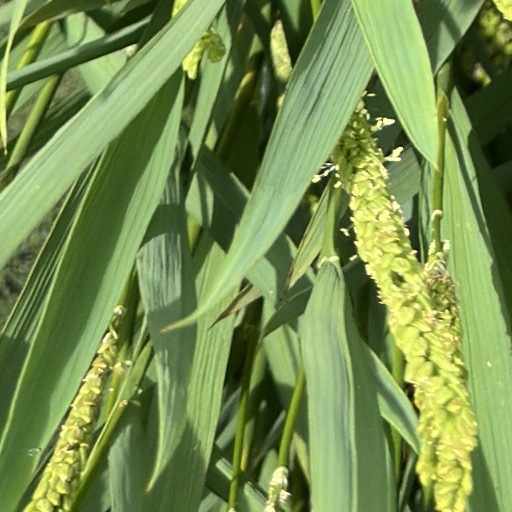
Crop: rice